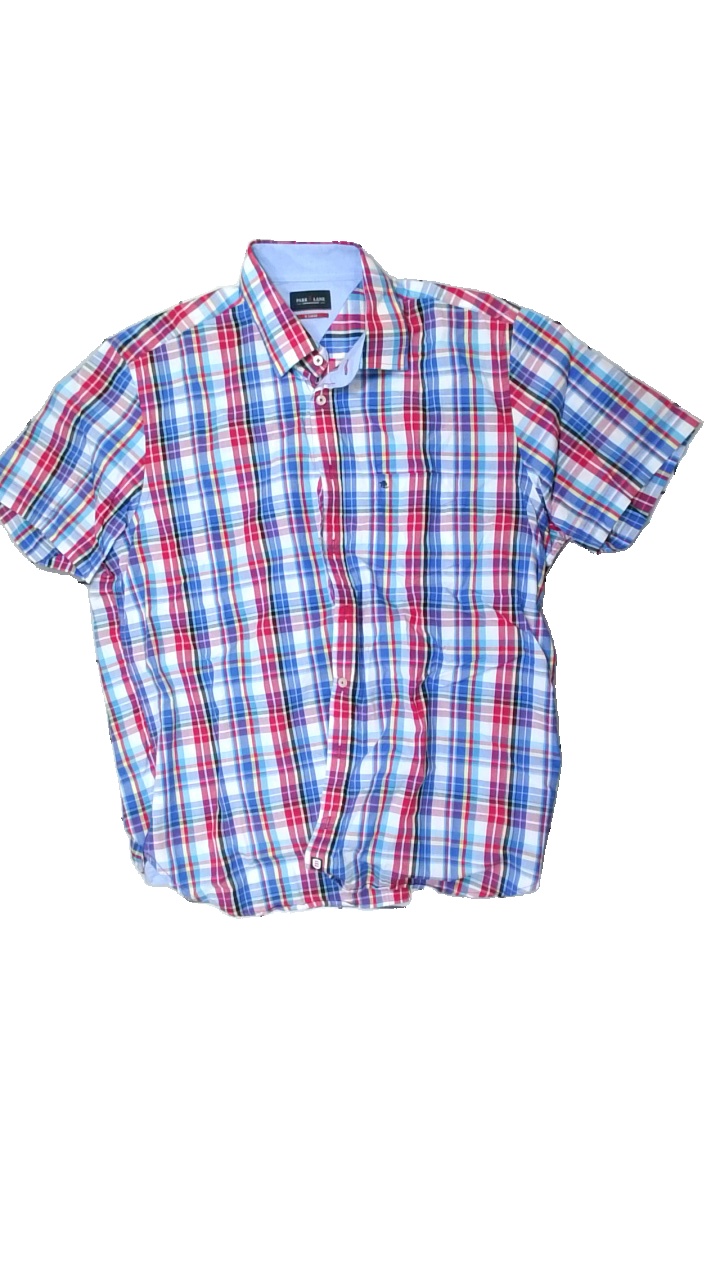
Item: Shirt (Men)
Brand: Park Lane
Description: shortsleeve shirt with checkered print
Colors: Pink, Blue, Yellow, Multicolor
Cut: Regular
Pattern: Checkered print
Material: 100% Cotton
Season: All
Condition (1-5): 5
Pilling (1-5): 5
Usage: Reuse
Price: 50-100